Graça Morais

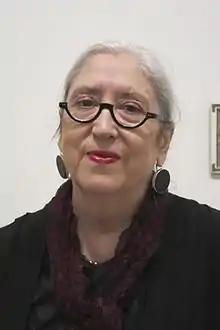

Graça Morais (born 1948) is a Portuguese artist. A member of the " (National Academy of Fine Arts) of Portugal, she was made a Grand Officer of the Order of Prince Henry in 1997. She is married to the musician Pedro Caldeira Cabral.